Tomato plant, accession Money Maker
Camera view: horizontal (90 deg, fisheye); turntable rotation: 120 degrees
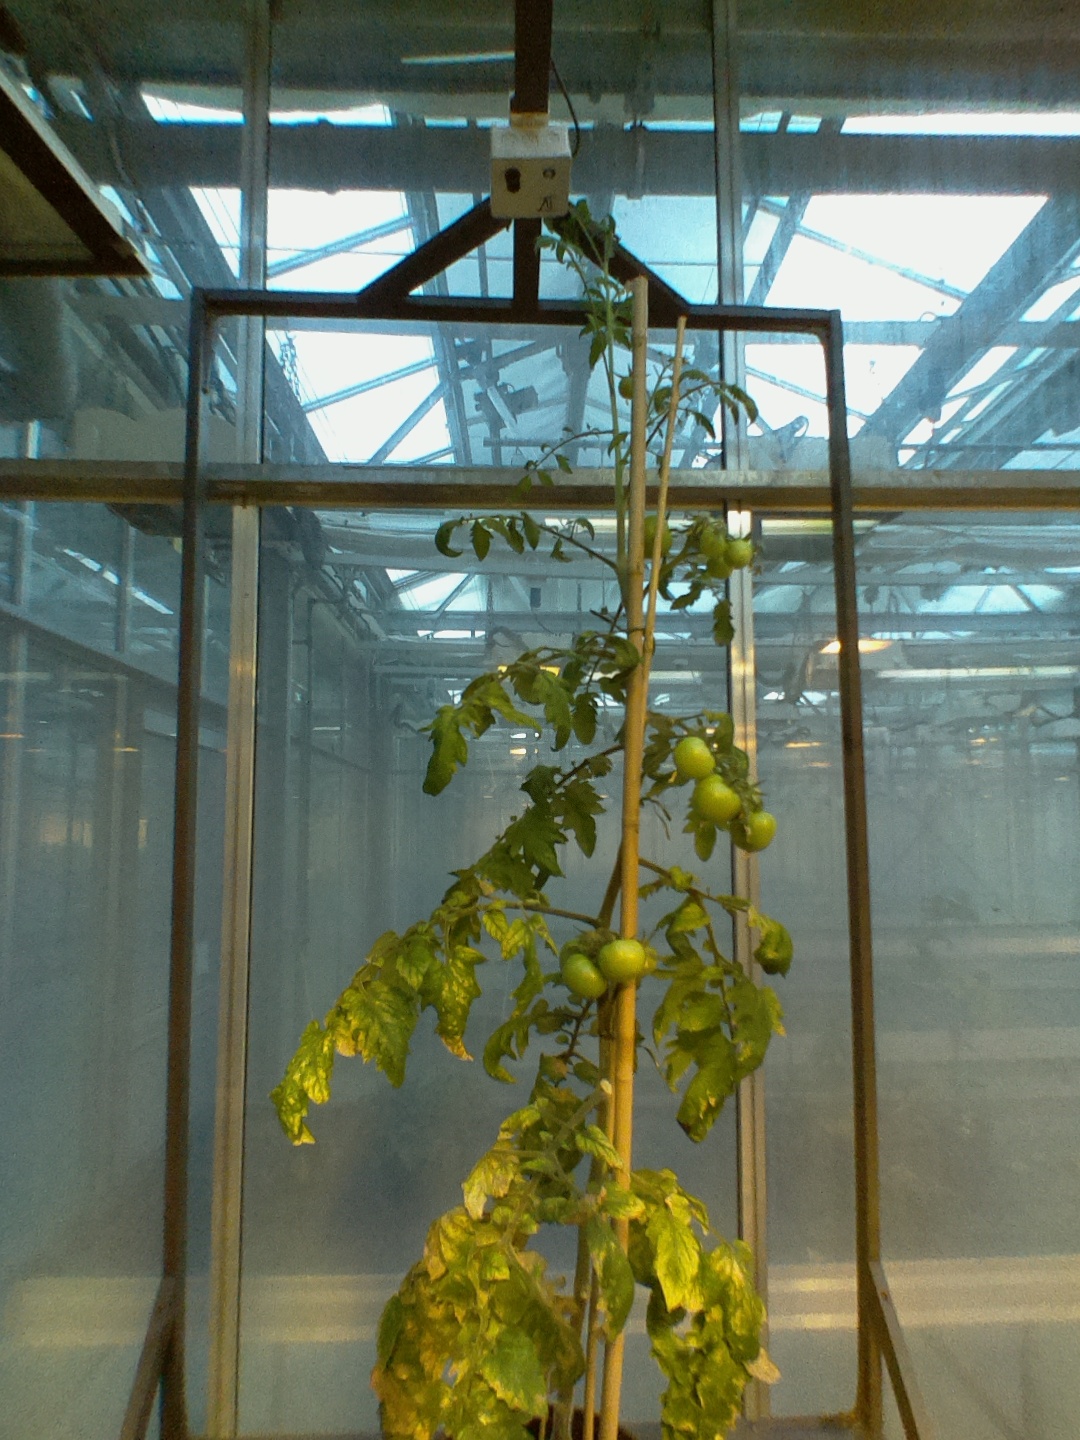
BBCH growth stage 75: 50%-60% of final fruit size